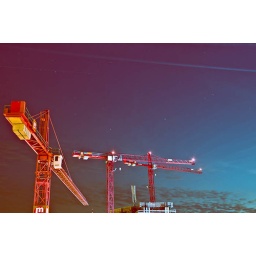
these are some cranes over the building lot of the prime tower in zurich.